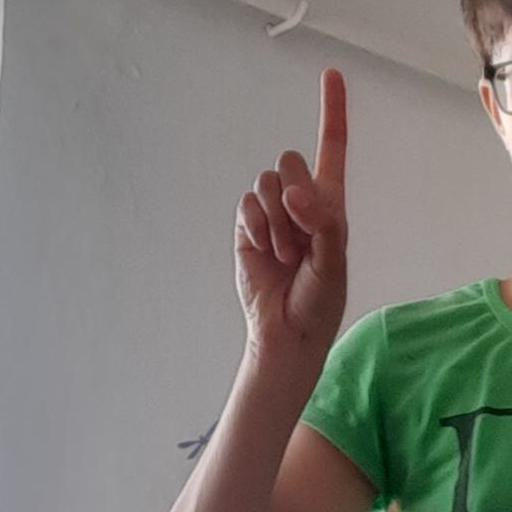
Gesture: one